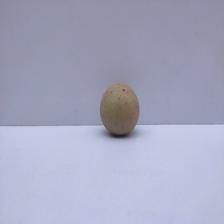
Size: Small